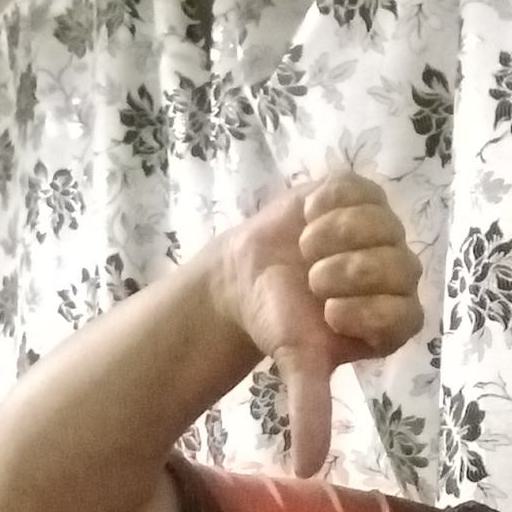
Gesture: dislike